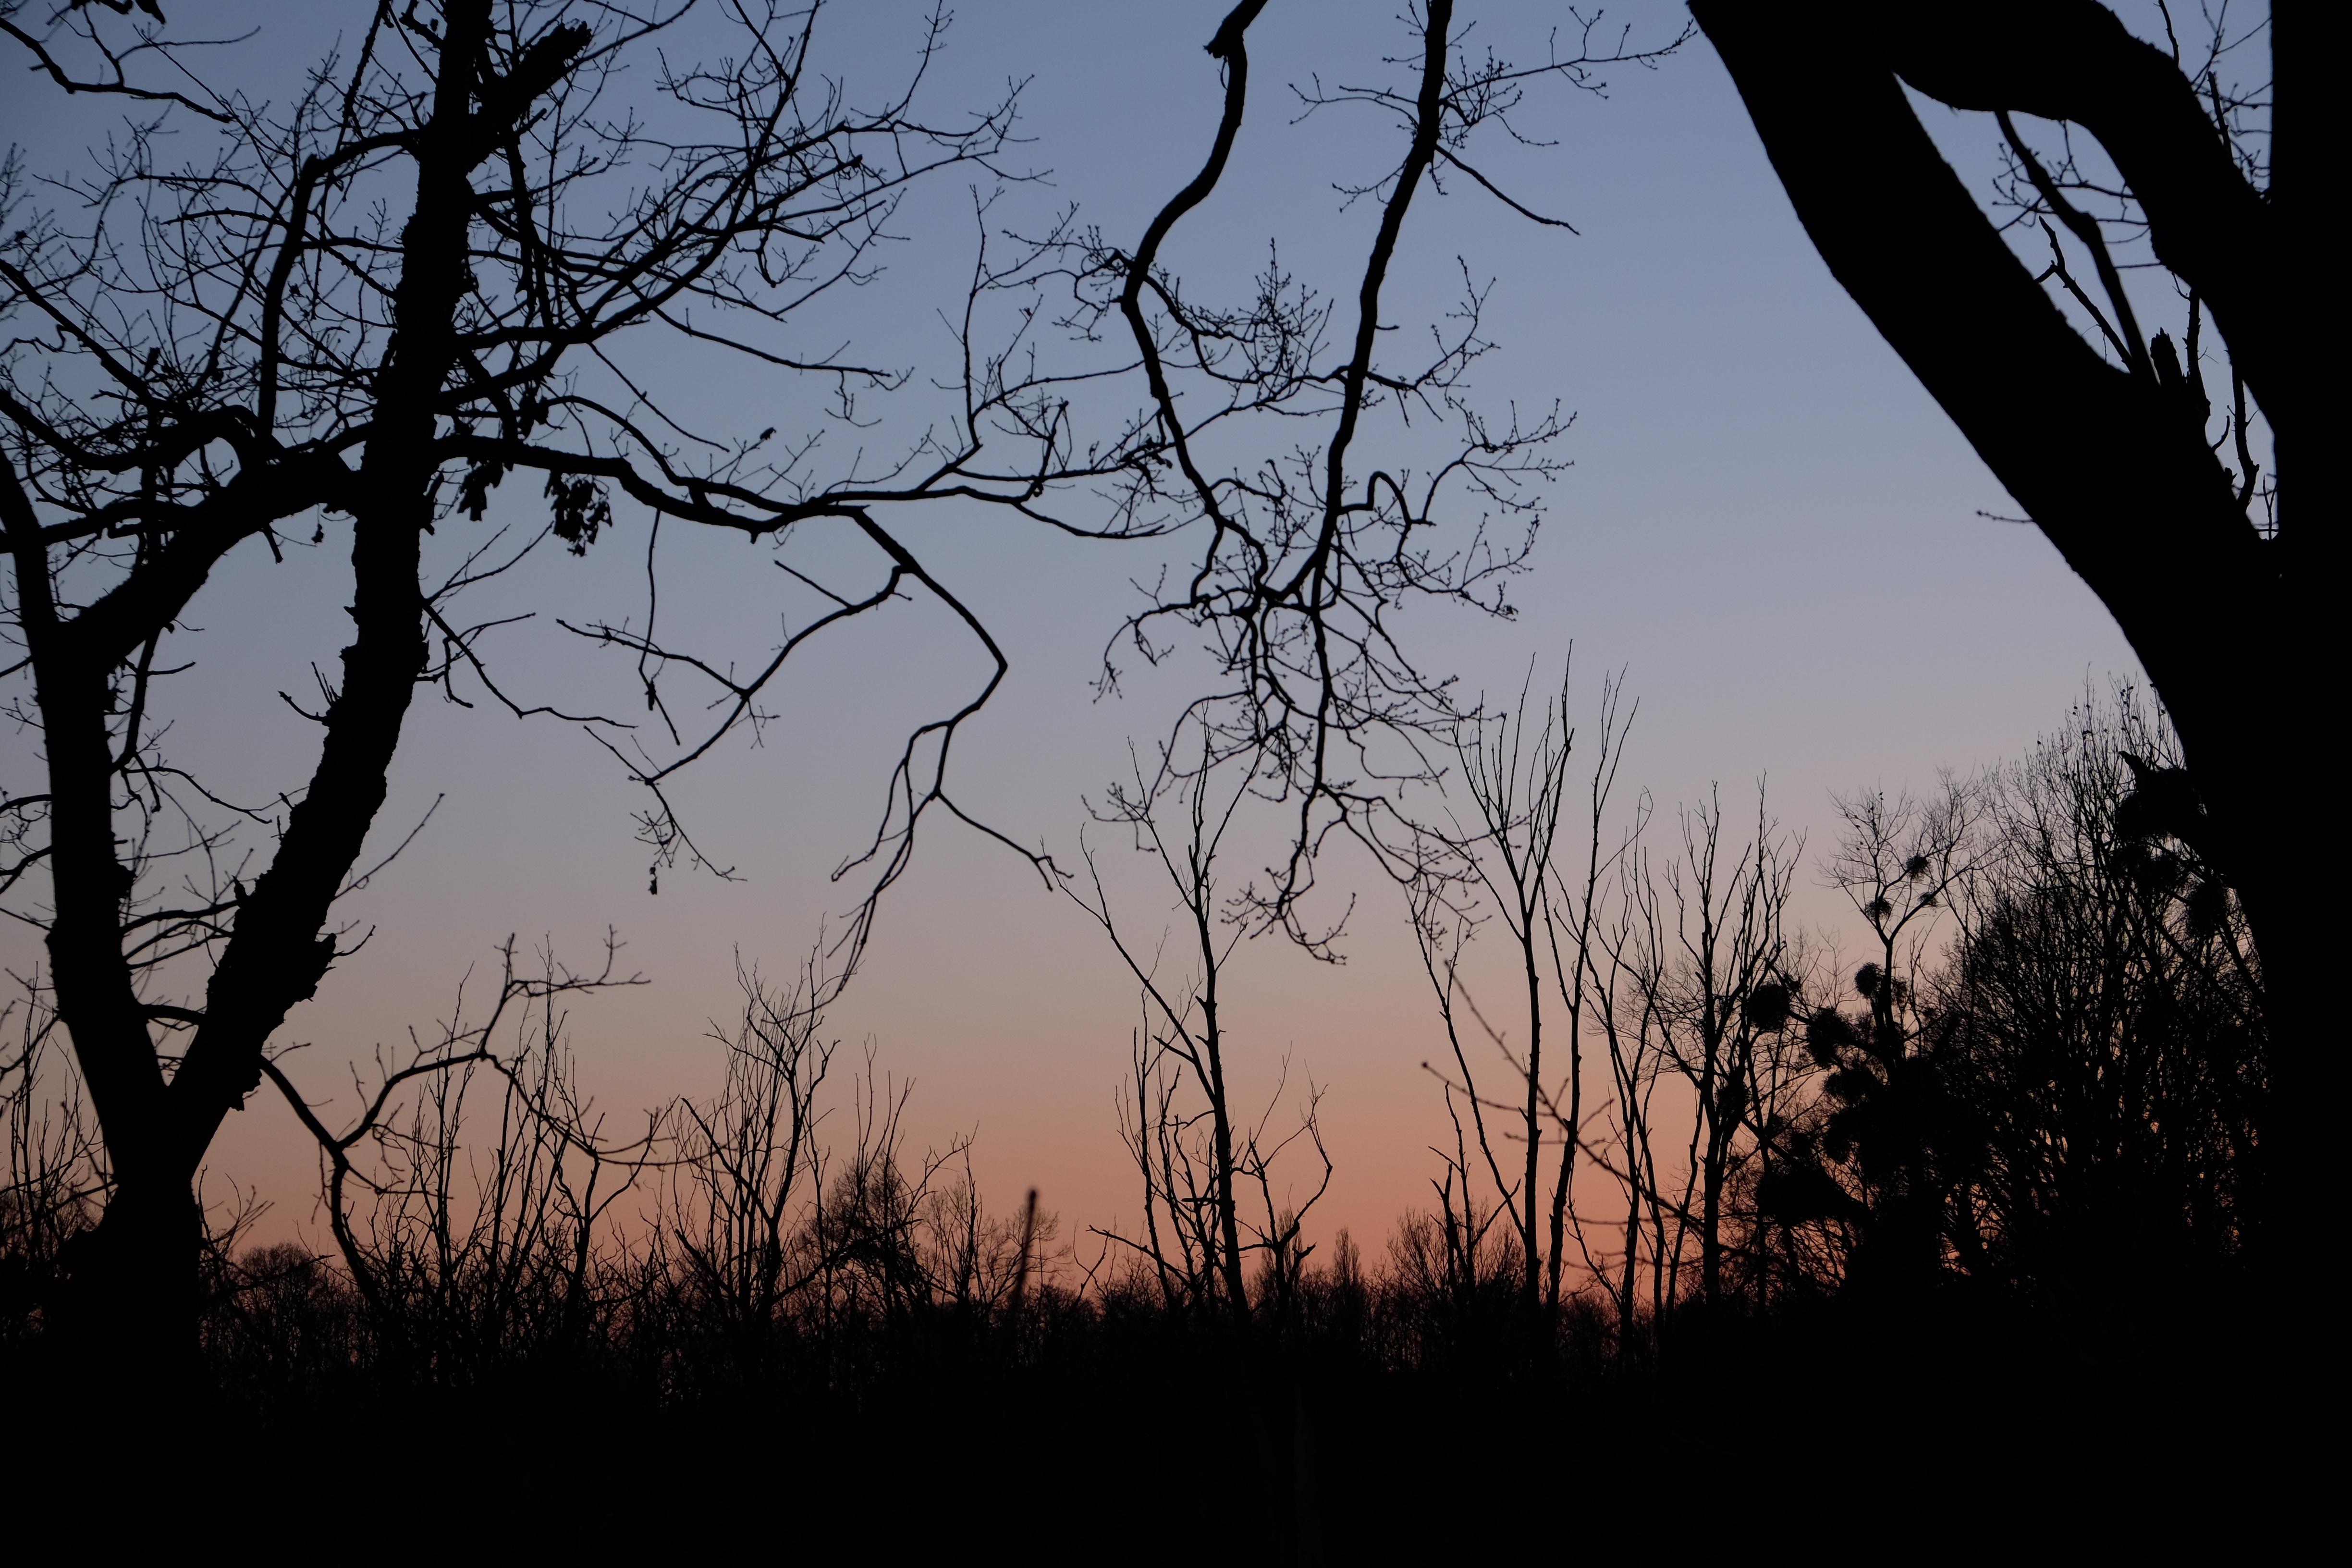
tree, nature, grass, branch, silhouette, cloud, plant, sky, sunset, sunlight, morning, dawn, dusk, evening, darkness, savanna, trees, neuss, atmospheric phenomenon, woody plant